Aincille

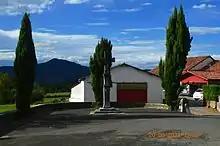
A Wayside Cross in Aincille

The town is part of Cize Country in the former Basque province of Lower Navarre.